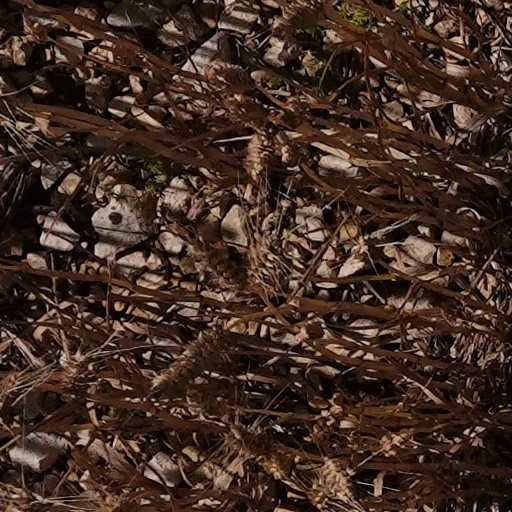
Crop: wheat